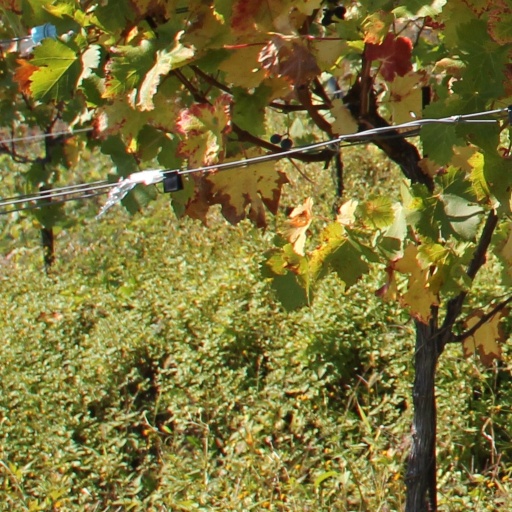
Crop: grape